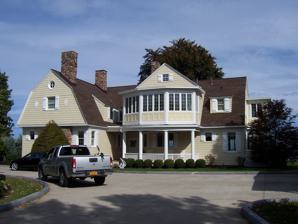
Building: Shingleside
Country: United States of America
Year built: 1899
Historic home in Rochester, New York, USA United States historic place Shingleside U.S. National Register of Historic Places Show map of New York Show map of the United States Location 476 Beach Ave., Rochester, New York Coordinates 43°15′46″N 77°36′56″W / 43.26278°N 77.61556°W / 43.26278; -77.61556 Area 0.6 acres (0.24 ha) Built 1898 Architect Bragdon, Claude Fayette Architectural style Colonial Revival , Shingle Style NRHP reference No. 84002737 Added to NRHP September 13, 1984 Shingleside is a historic home in Rochester in Monroe County, New York .  It was constructed in 1898–1899 and is an L-shaped, 2 + 1 ⁄ 2 -story, wood-framed, wood-shingled, gambrel-roofed house.  It was designed by noted local architect Claude Fayette Bragdon in a style influenced by the Shingle and Colonial Revival styles. It was listed on the National Register of Historic Places in 1984. References